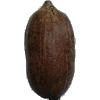
Label: Nut Pecan 1